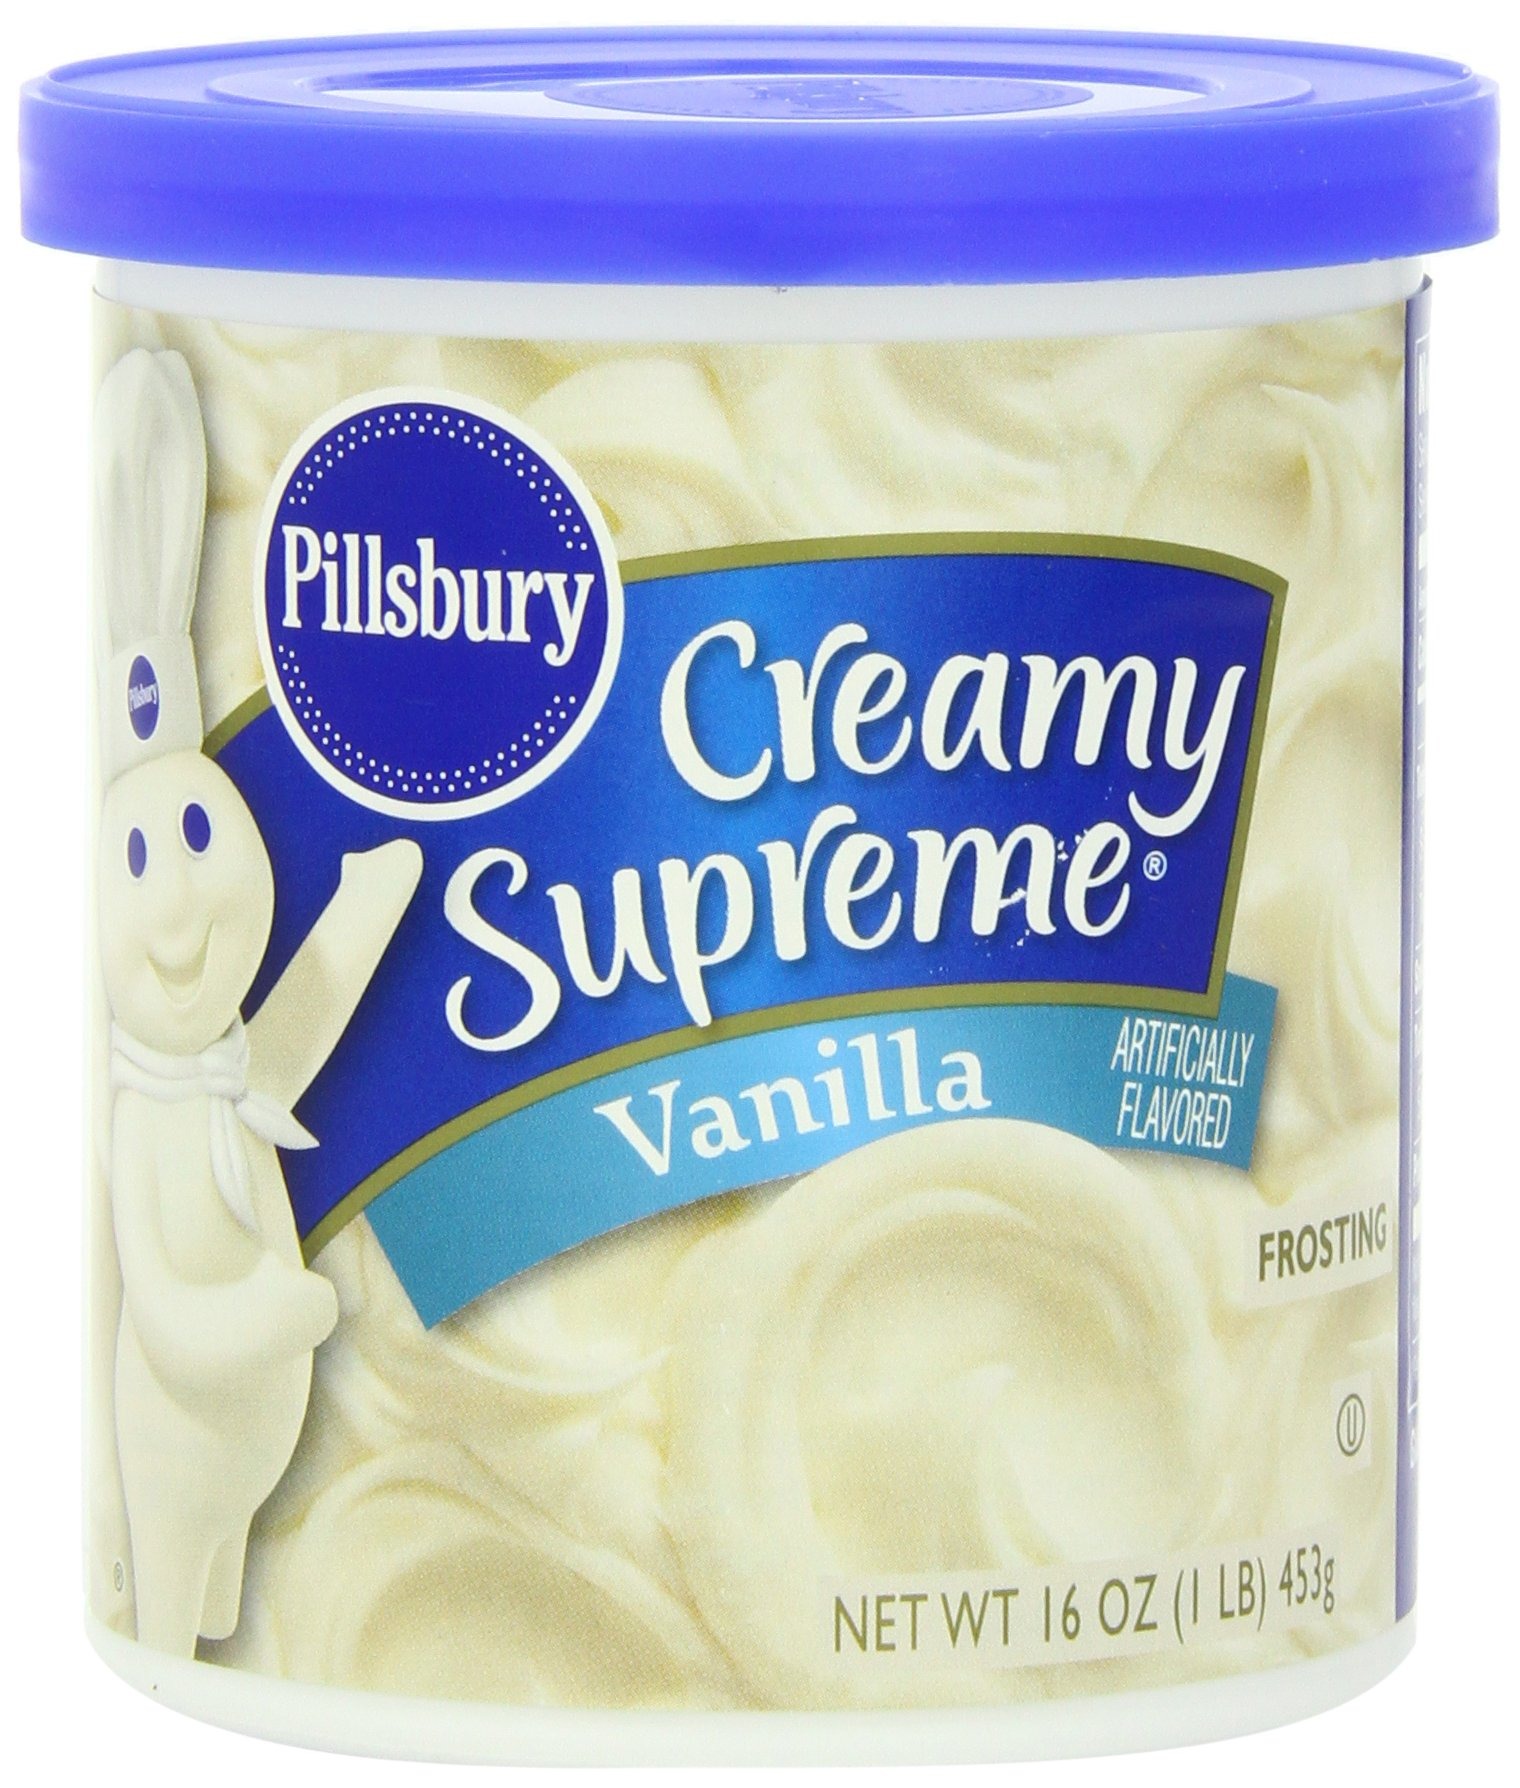
Item Name: Pillsbury Creamy Supreme Vanilla Flavored Frosting, 16 oz., 8 Count
Bullet Point 1: Pillsbury Creamy Supreme Frosting
Bullet Point 2: 16-Ounce (Pack of 8)
Bullet Point 3: Vanilla Flavored
Bullet Point 4: Delicious, creamy, and so easy to spread.
Bullet Point 5: A fun and easy way to finish Pillsbury cakes, cookies and brownies.
Product Description: Directions: Easy to Use. Store unopened can on kitchen shelf; avoid warm places like over an oven. For easy spreading, use frosting at room temperature. Stir frosting in can before using. Spread on cooled cake. Store frosted cake loosely covered. Cover and refrigerate any remaining frosting for up to 2 weeks. Warnings: Contains soybean ingredients.
Value: 128.0
Unit: ounce

Price: 1.99